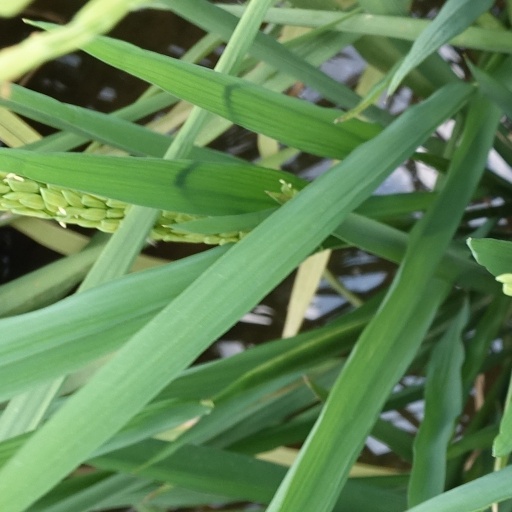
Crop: rice